Kallang

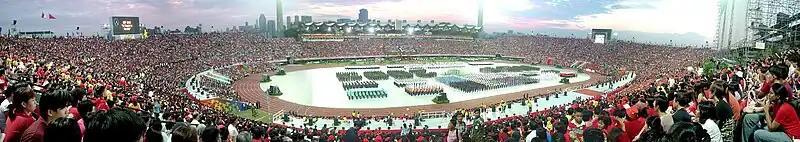
The preview show of the 2003 National Day Parade held at the old National Stadium.

The present landscape of Kallang is the result of extensive land reclamation carried out over multiple phases. Prior to land reclamation, the original southeastern shoreline of mainland Singapore was situated at the Kallang Basin area, near where Tanjong Rhu Road and Beach Road are today.